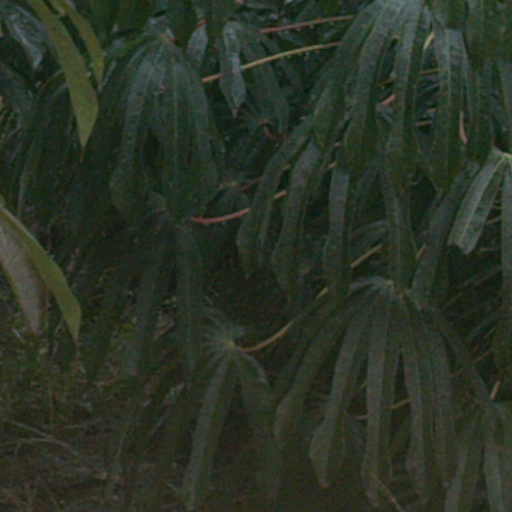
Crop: cassava